Question: What color is the inside of the car?
Tambaya: Wani launi ne cikin motar?
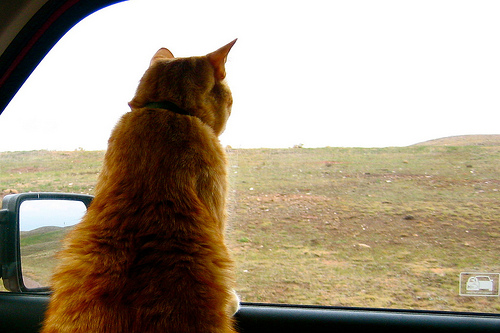
Answer: Black.
Amsa: Baƙi.